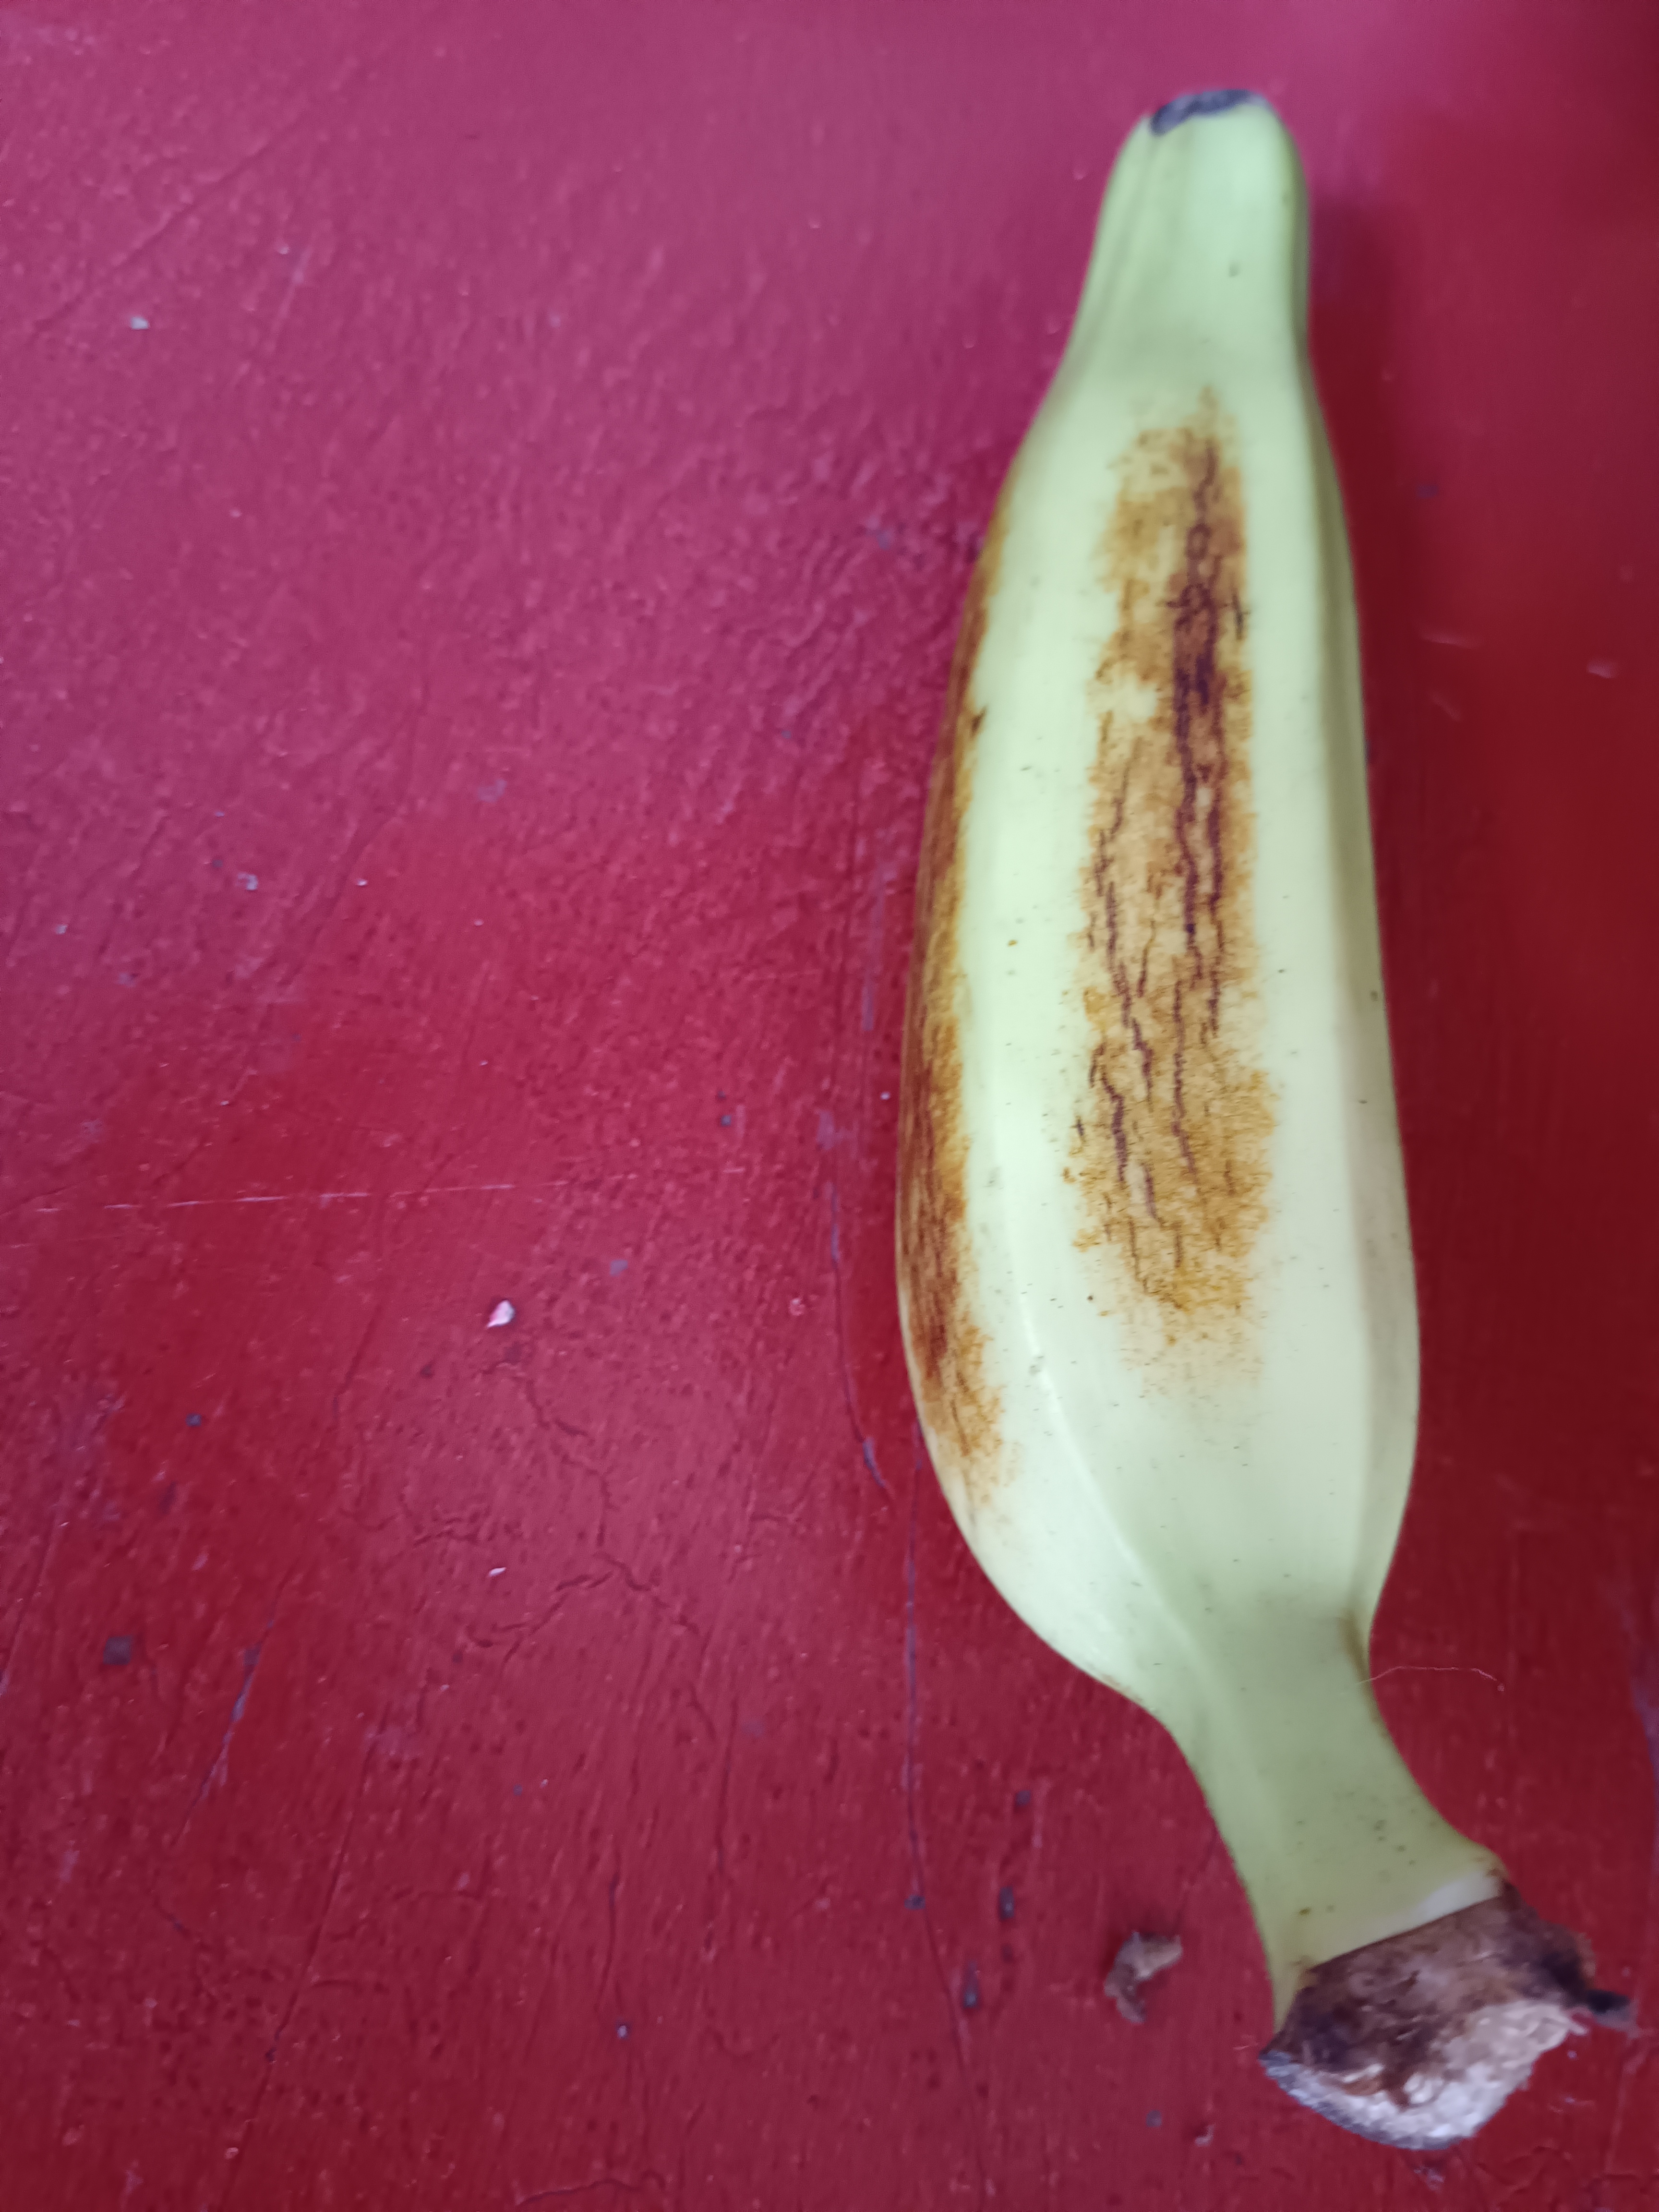
Banana variety: Anaji